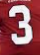
Number: 3